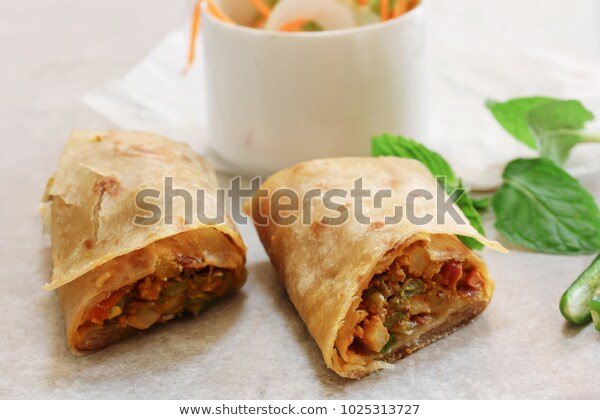
Dish: kaathi_rolls